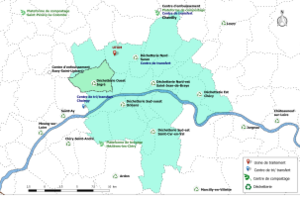
Site de collecte, de traitement et de valorisation des déchets de la communauté urbaine d'Orléans Métropole, avec localisation de la commune d'Ingré
Ingré est une commune française située dans le département du Loiret, en région Centre-Val de Loire.